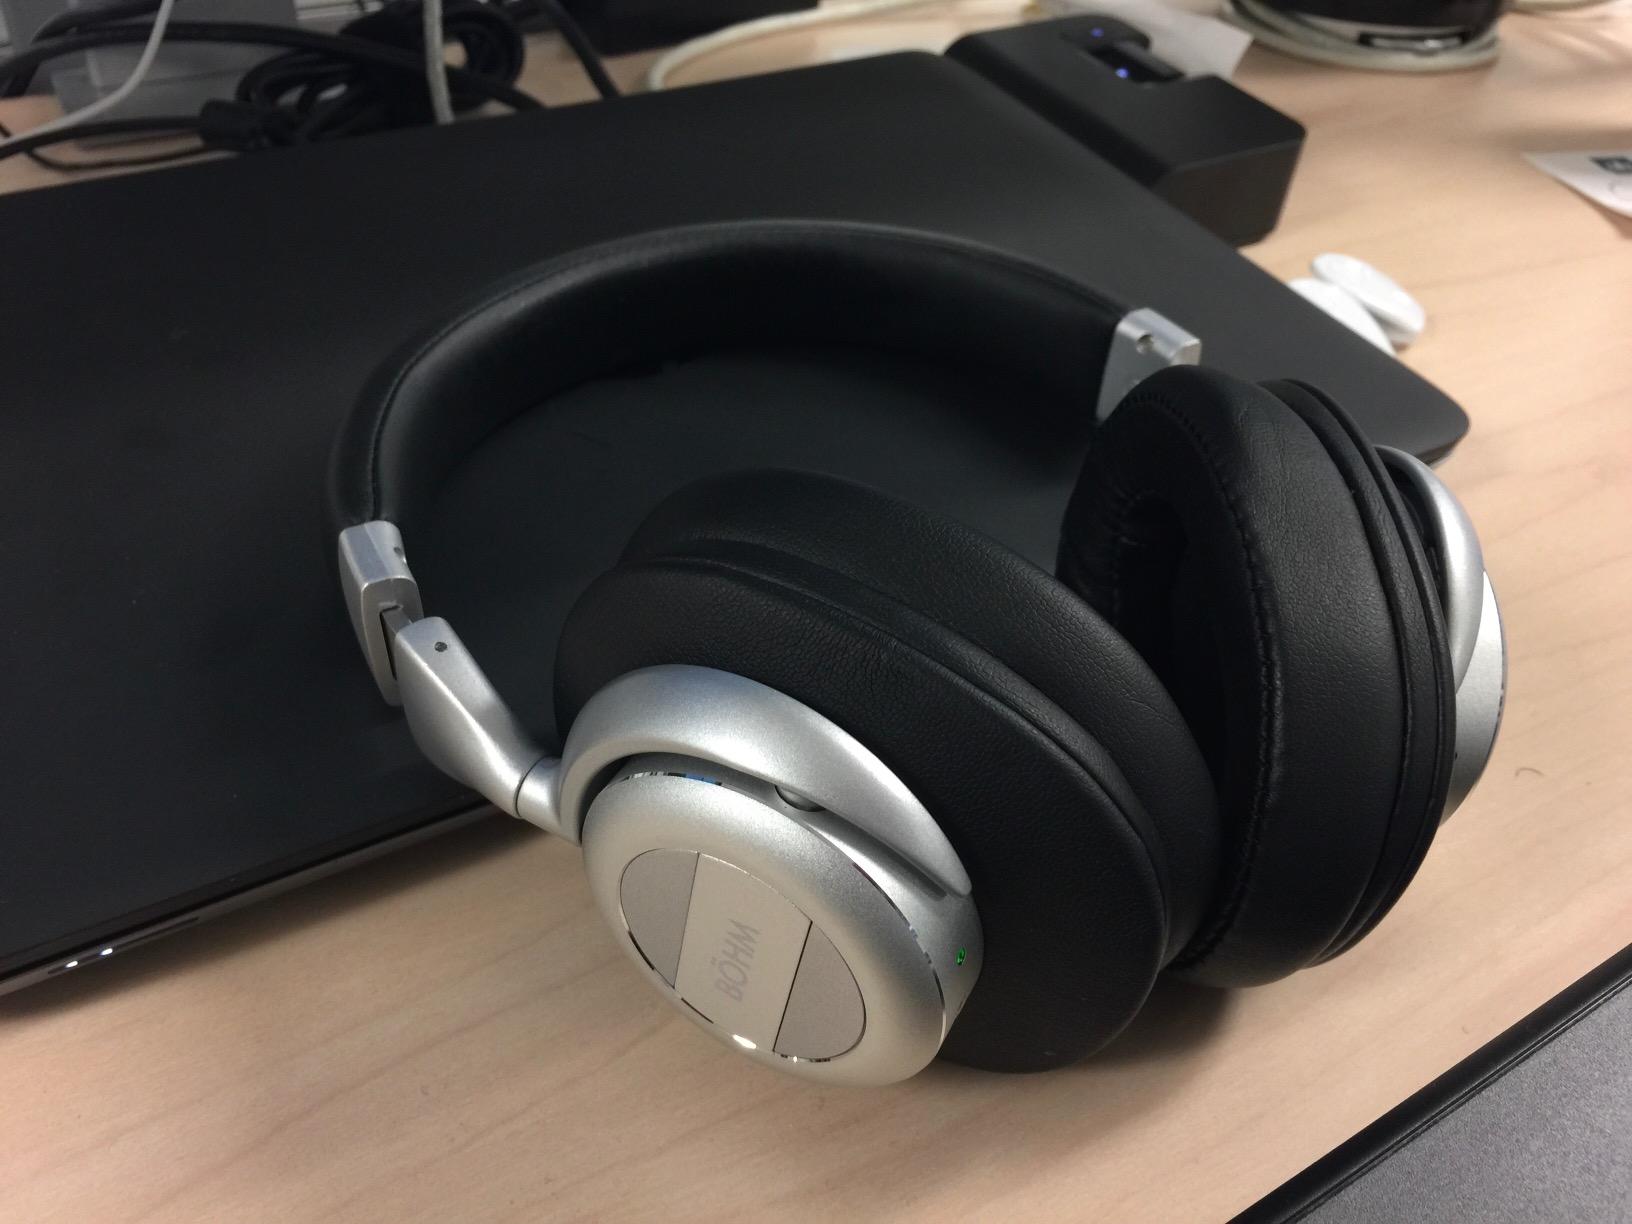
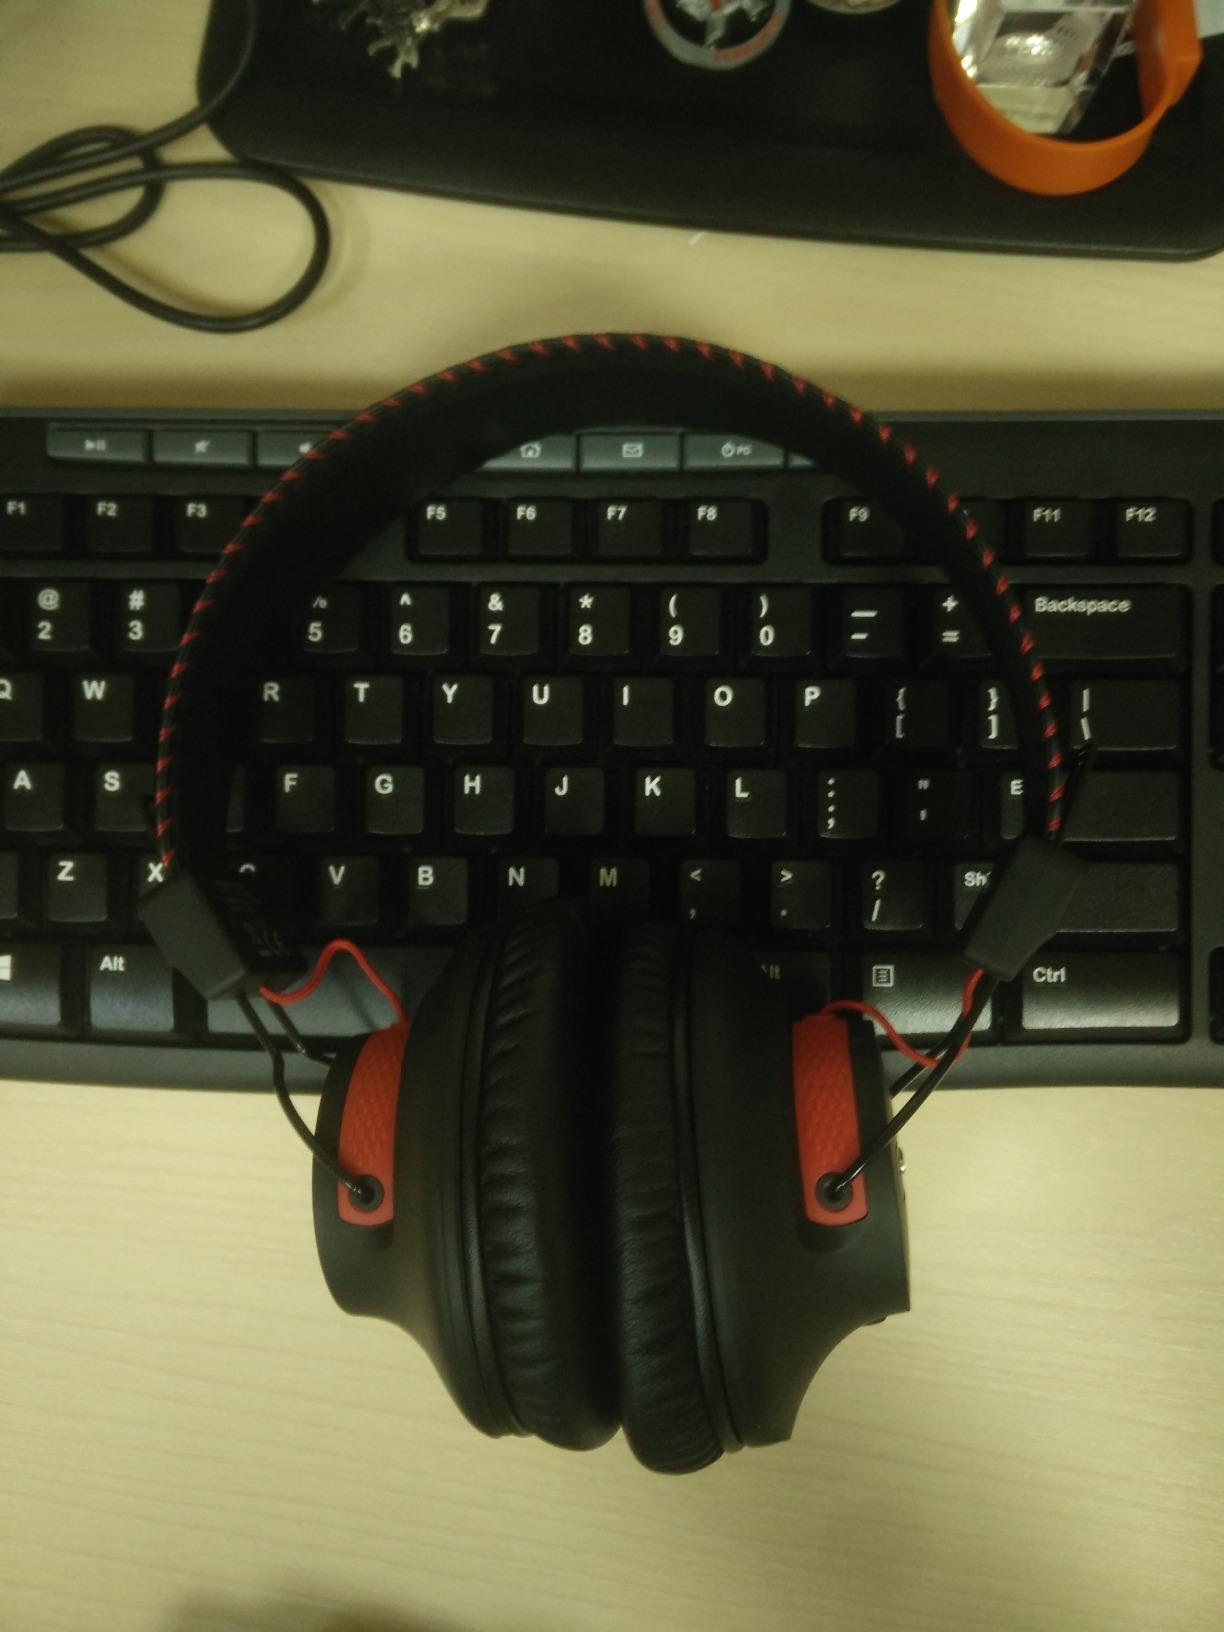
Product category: headphones
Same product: no